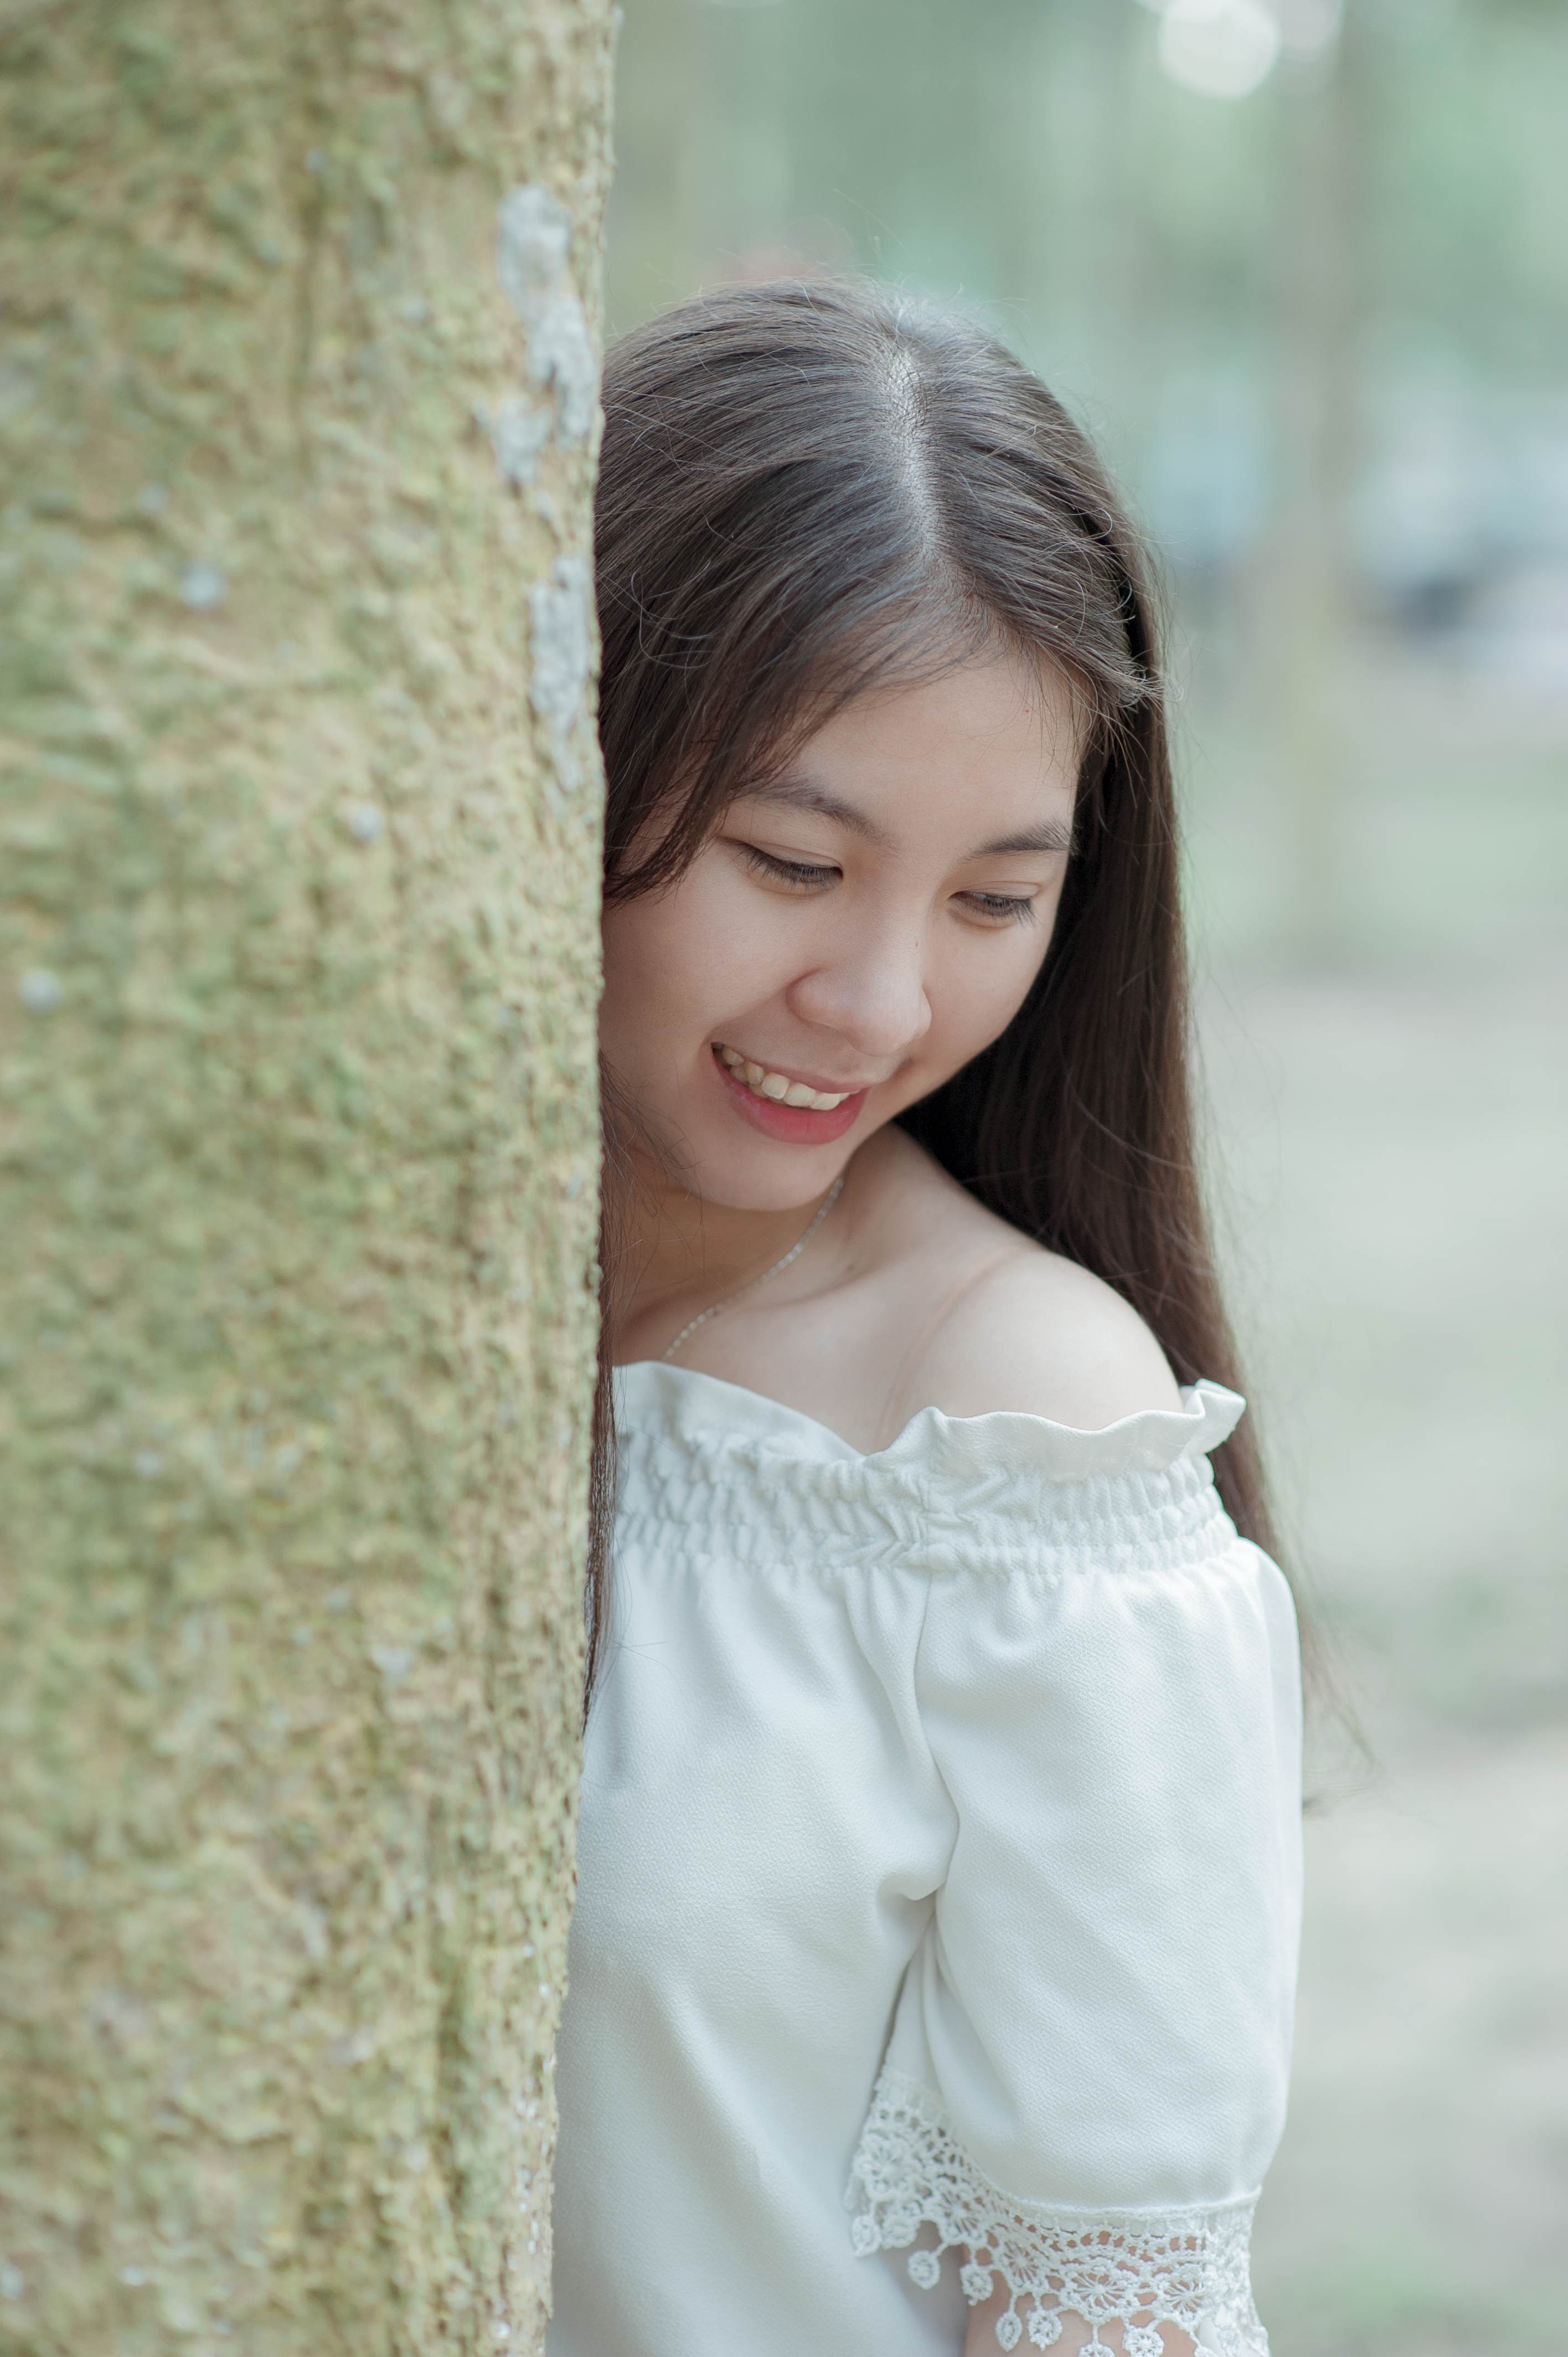
girl, hot sexy, cute, lovely, smile, portrait, fresh, beautiful, beauty, happy, eyes, awesome, love, sunshine, vintage, tree, skin, photograph, facial expression, lady, hairstyle, photography, long hair, photo shoot, portrait photography, happiness, brown hair